Foredown Tower

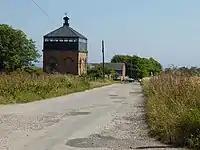
Foredown Tower

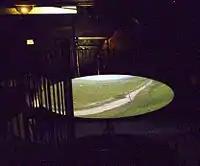
Image in the Foredown Tower camera obscura

Foredown Tower is a former water tower in Portslade, in the city of Brighton and Hove, England, that now contains one of only two operational camera obscuras in southeast England.